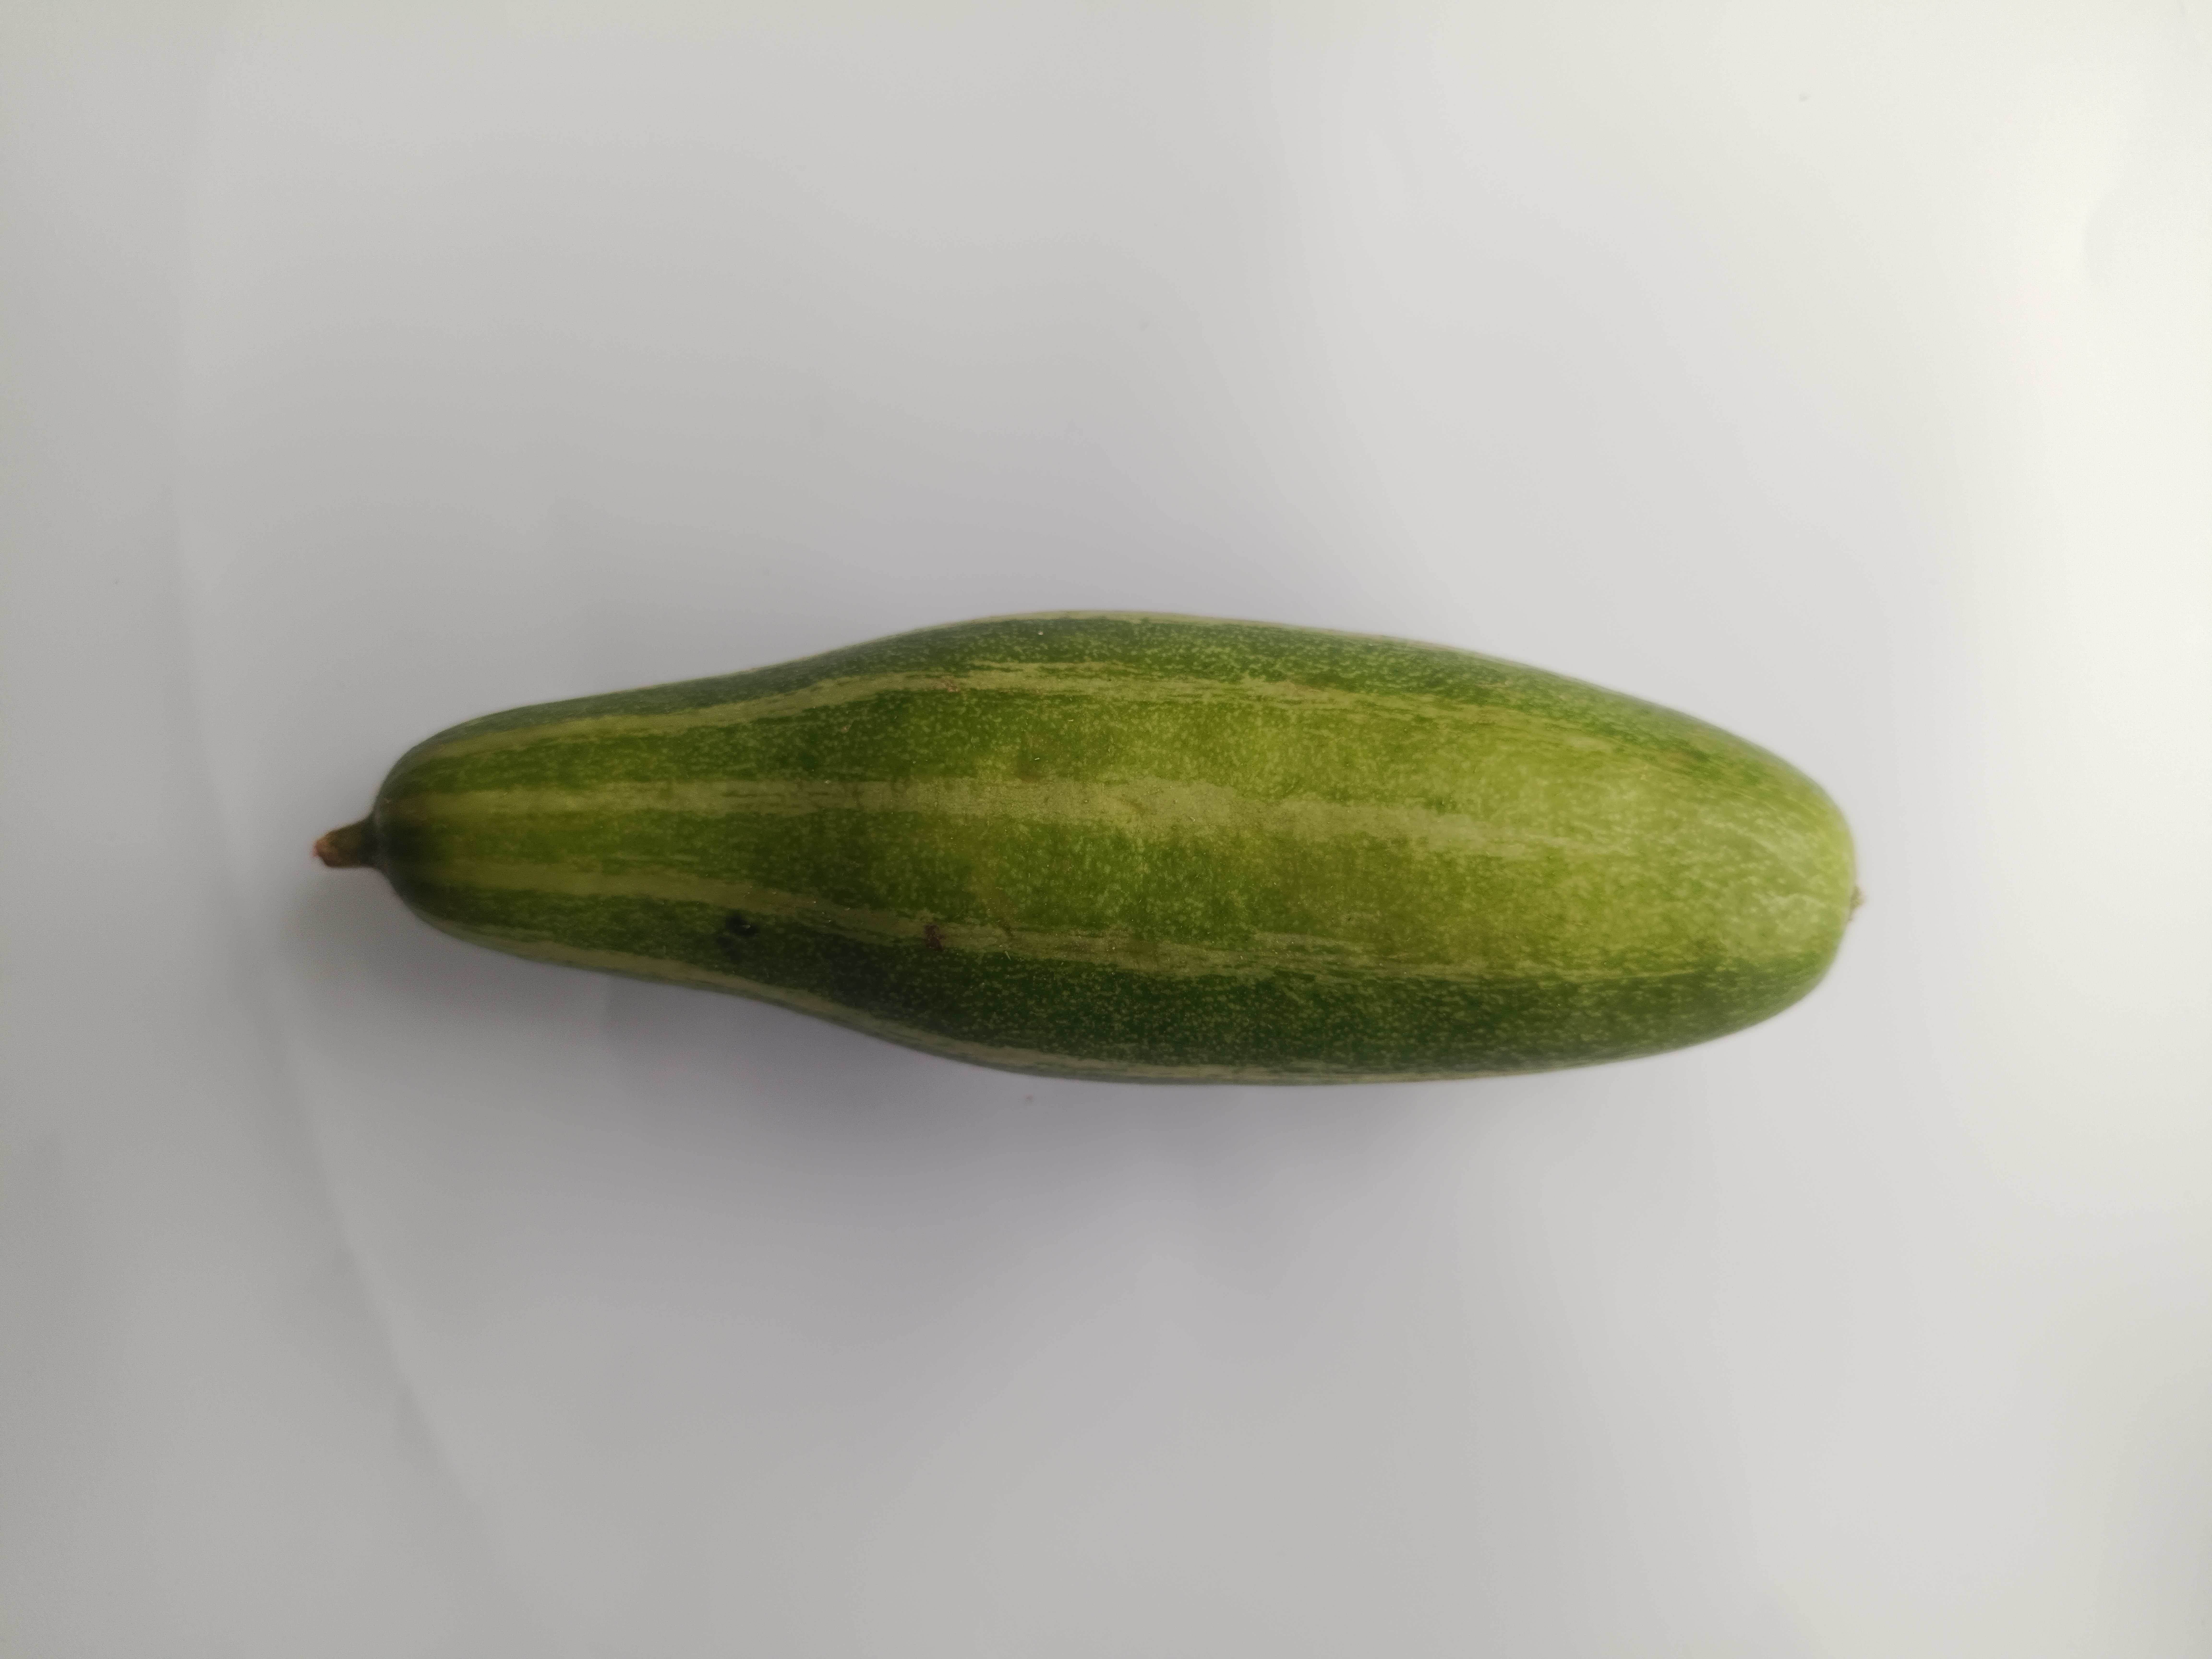
Label: Trichosanthes dioica